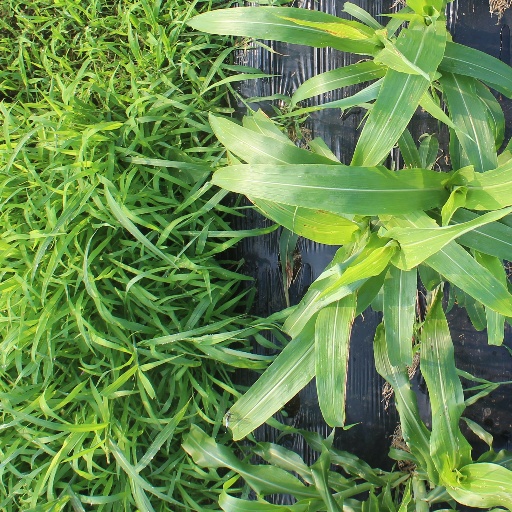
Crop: sorghum